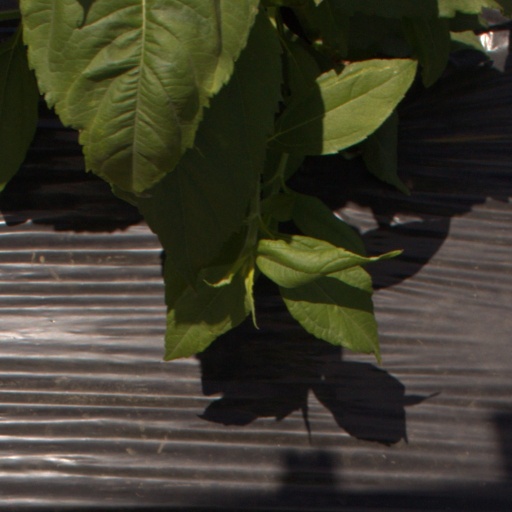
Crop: Jerusalem artichoke